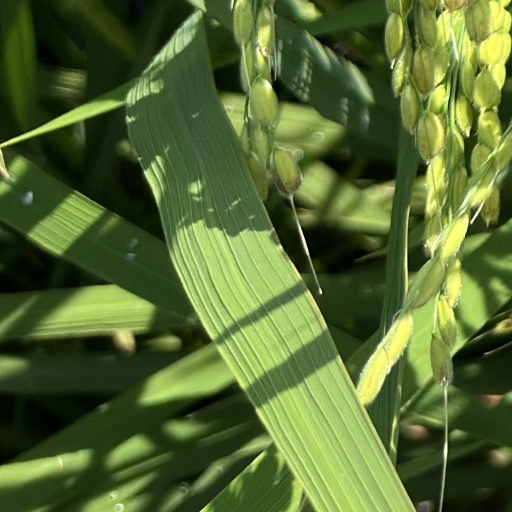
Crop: rice